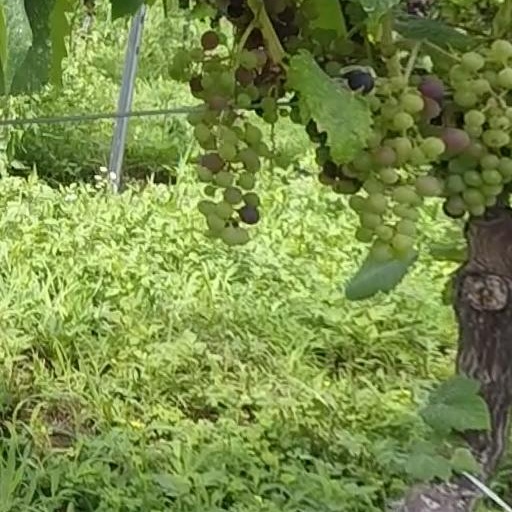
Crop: grape